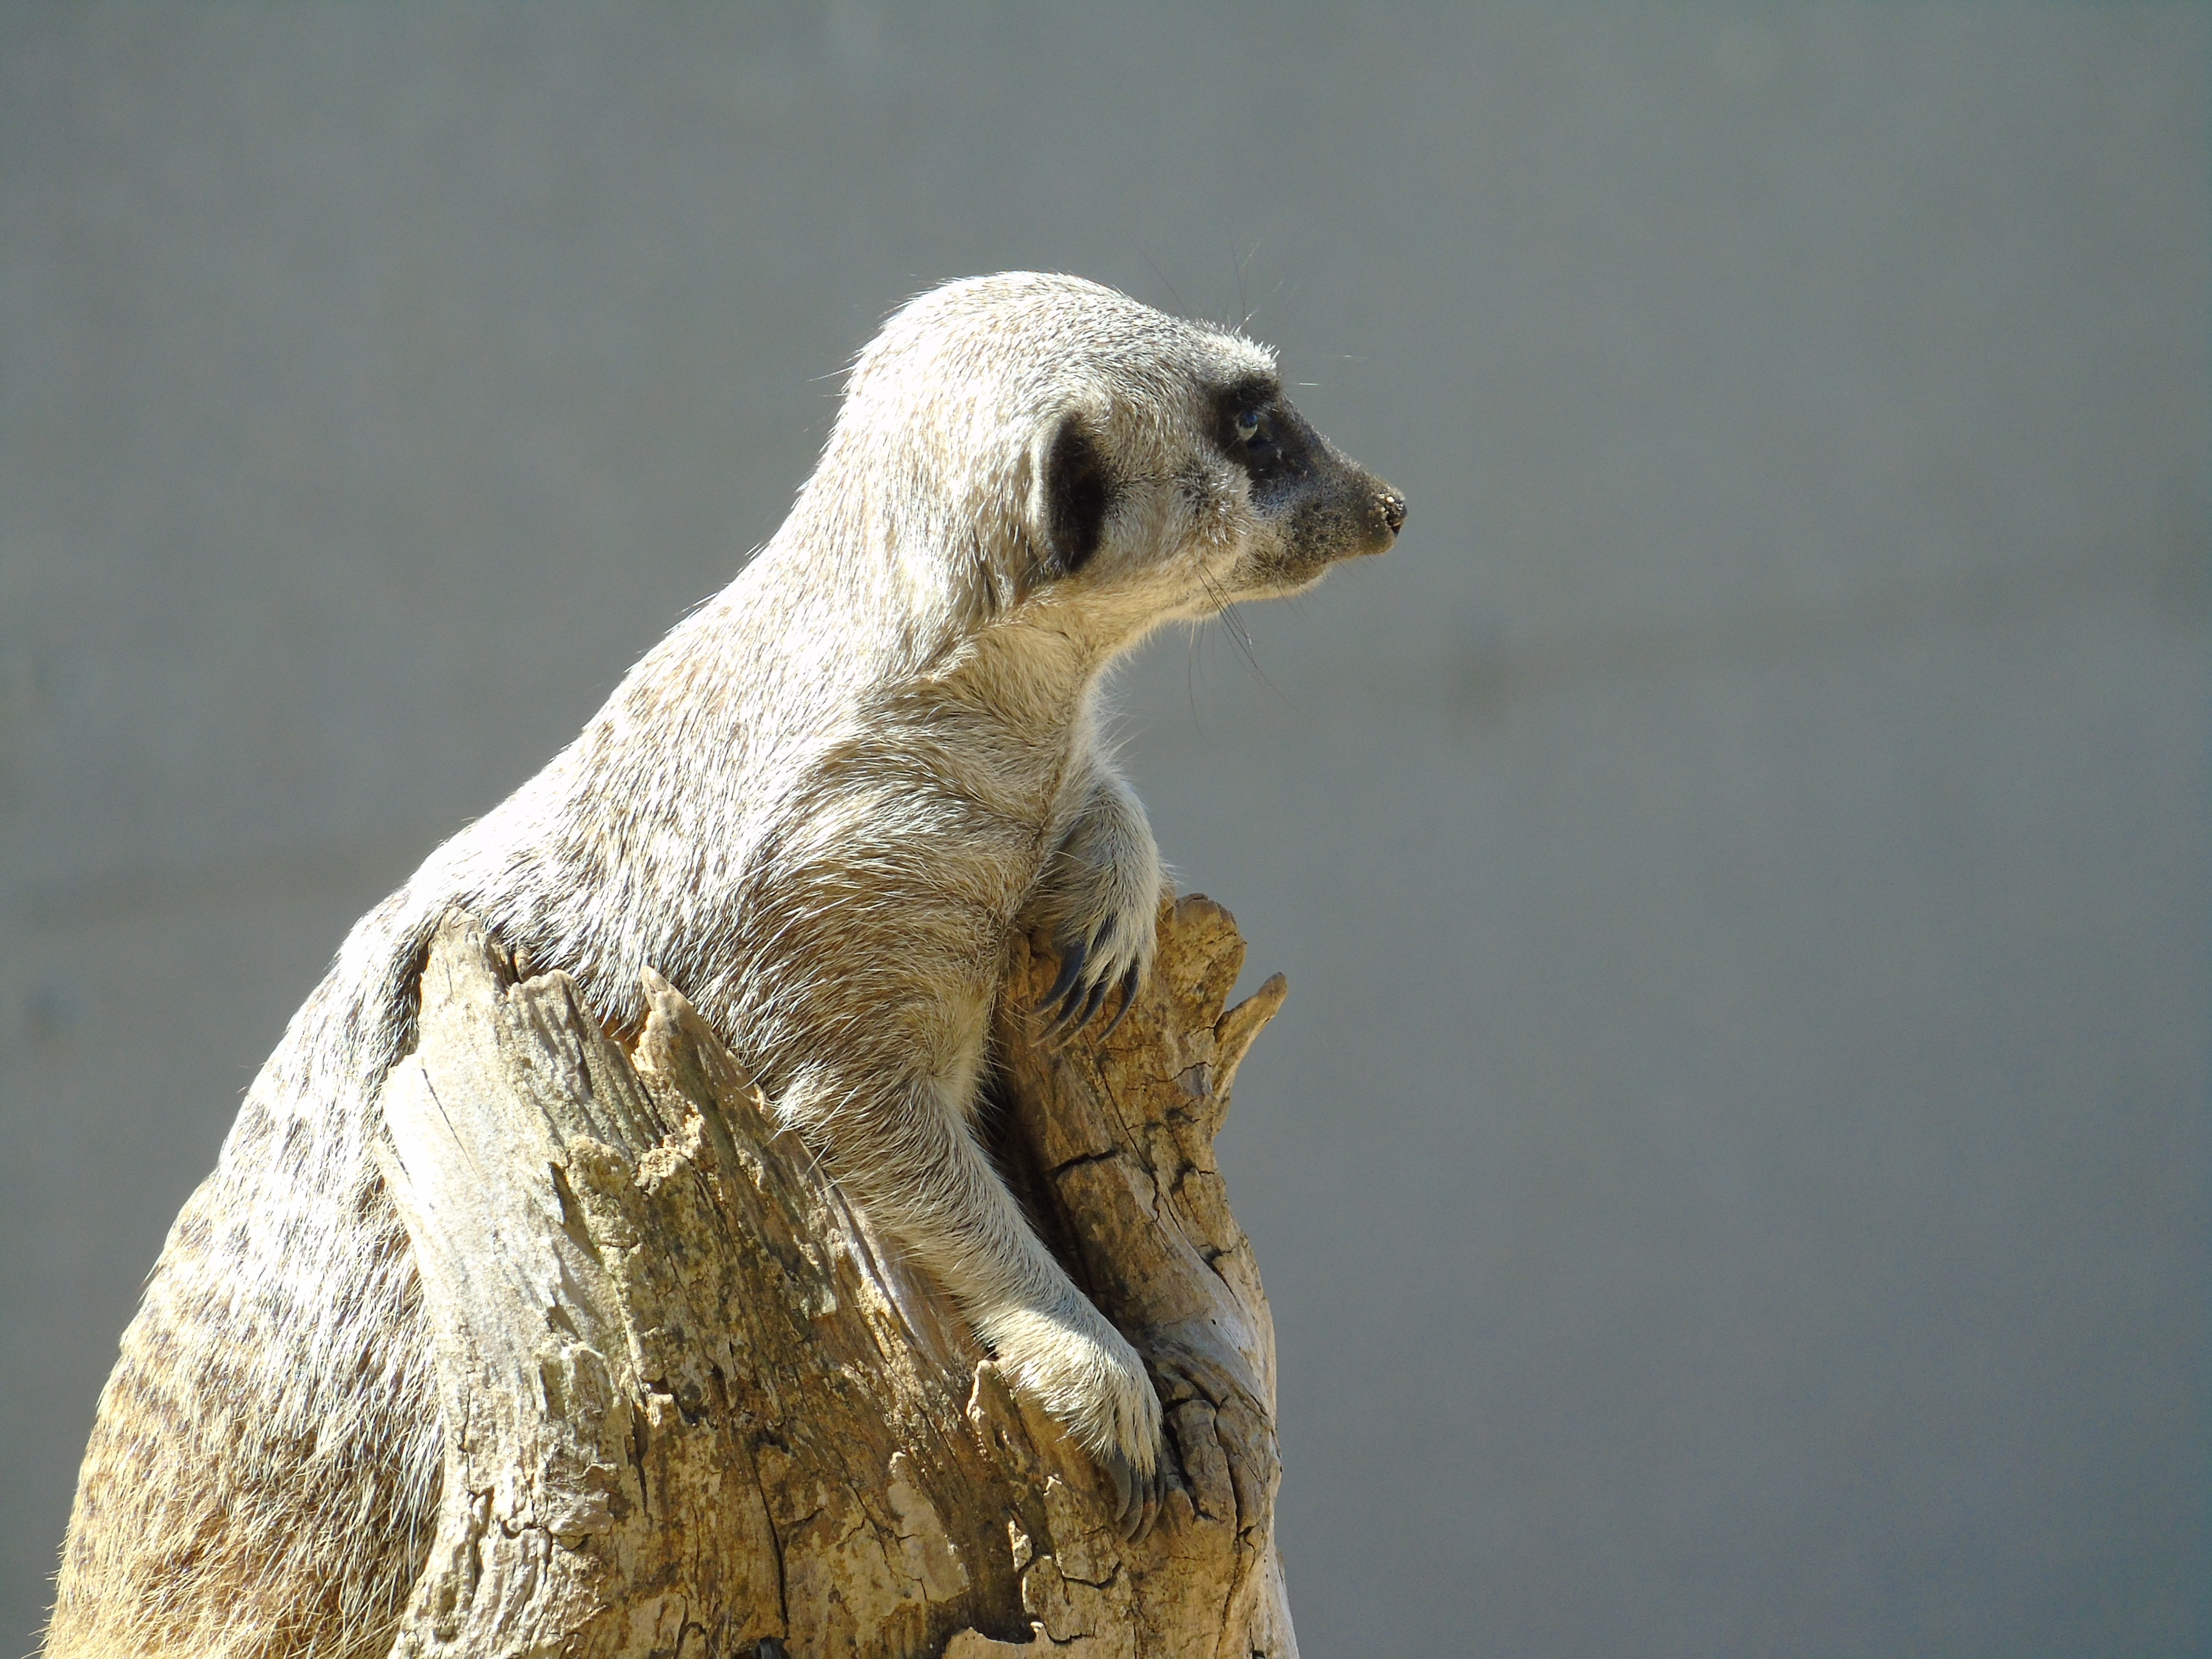
watch, nature, wilderness, hair, desert, animal, cute, lookout, wildlife, wild, standing, zoo, sitting, small, mammal, fauna, face, sculpture, eyes, snout, look, creature, conservation, meerkat, mongoose, alert, meercat